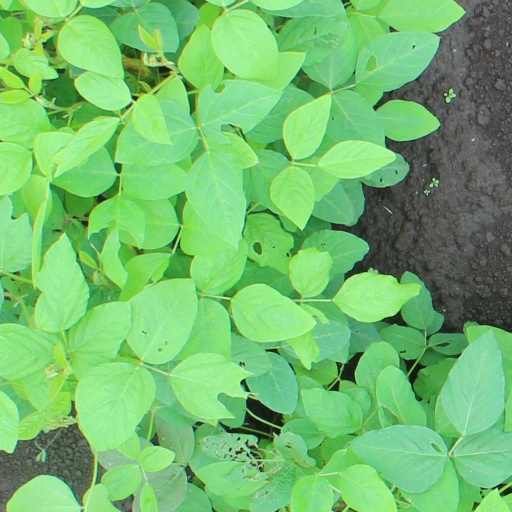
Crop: soybean